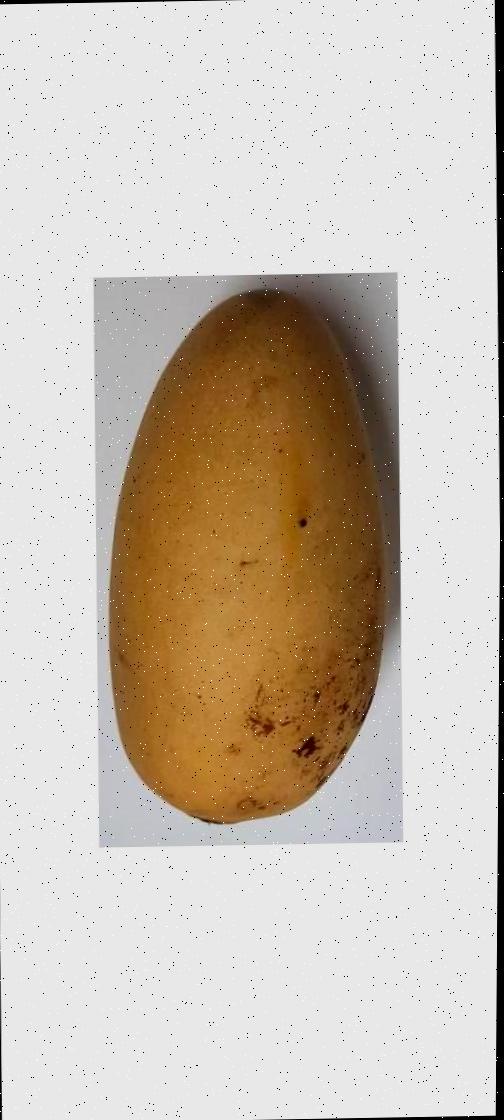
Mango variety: Katimon